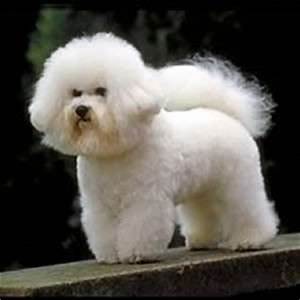
Label: dog